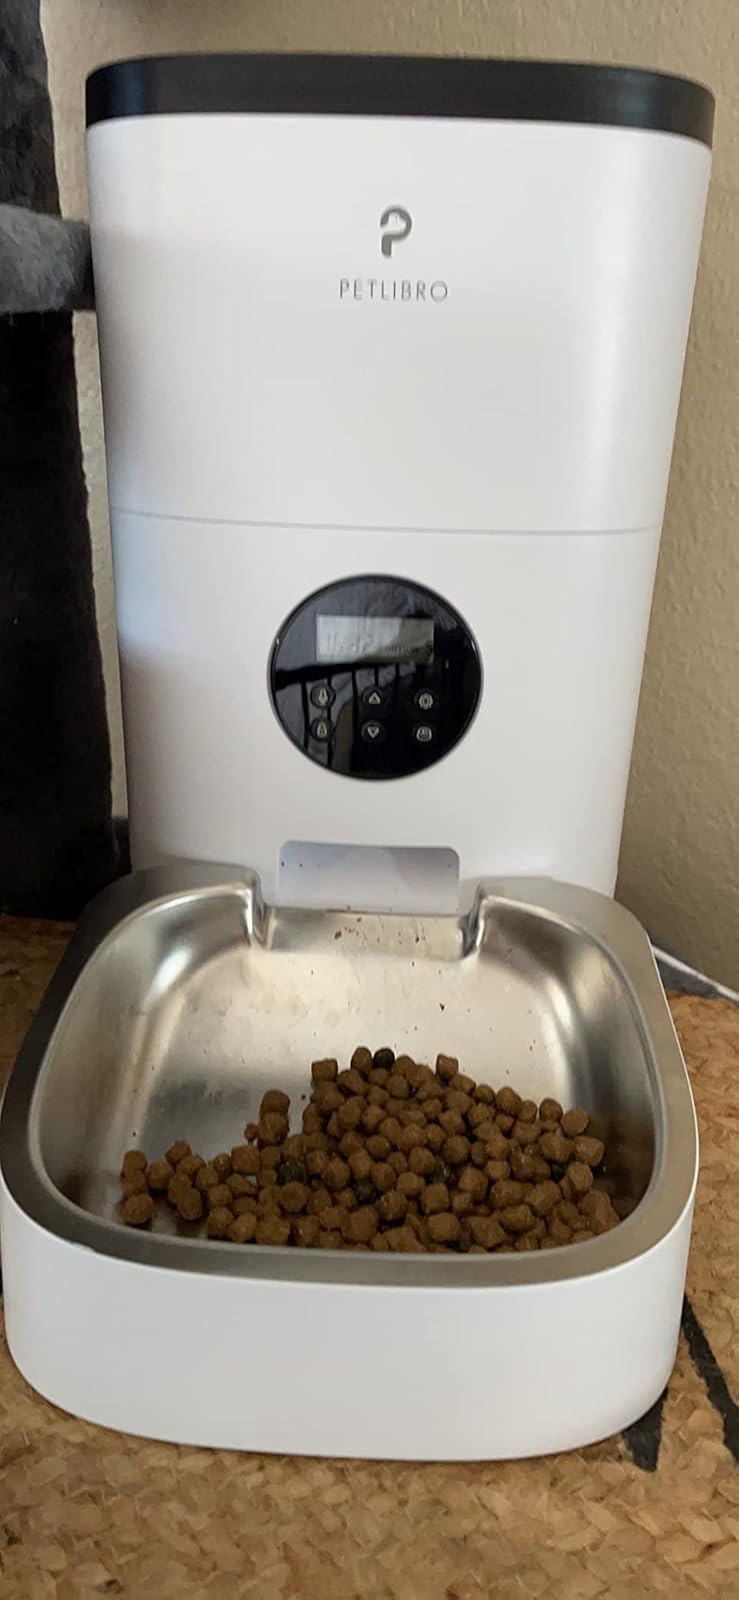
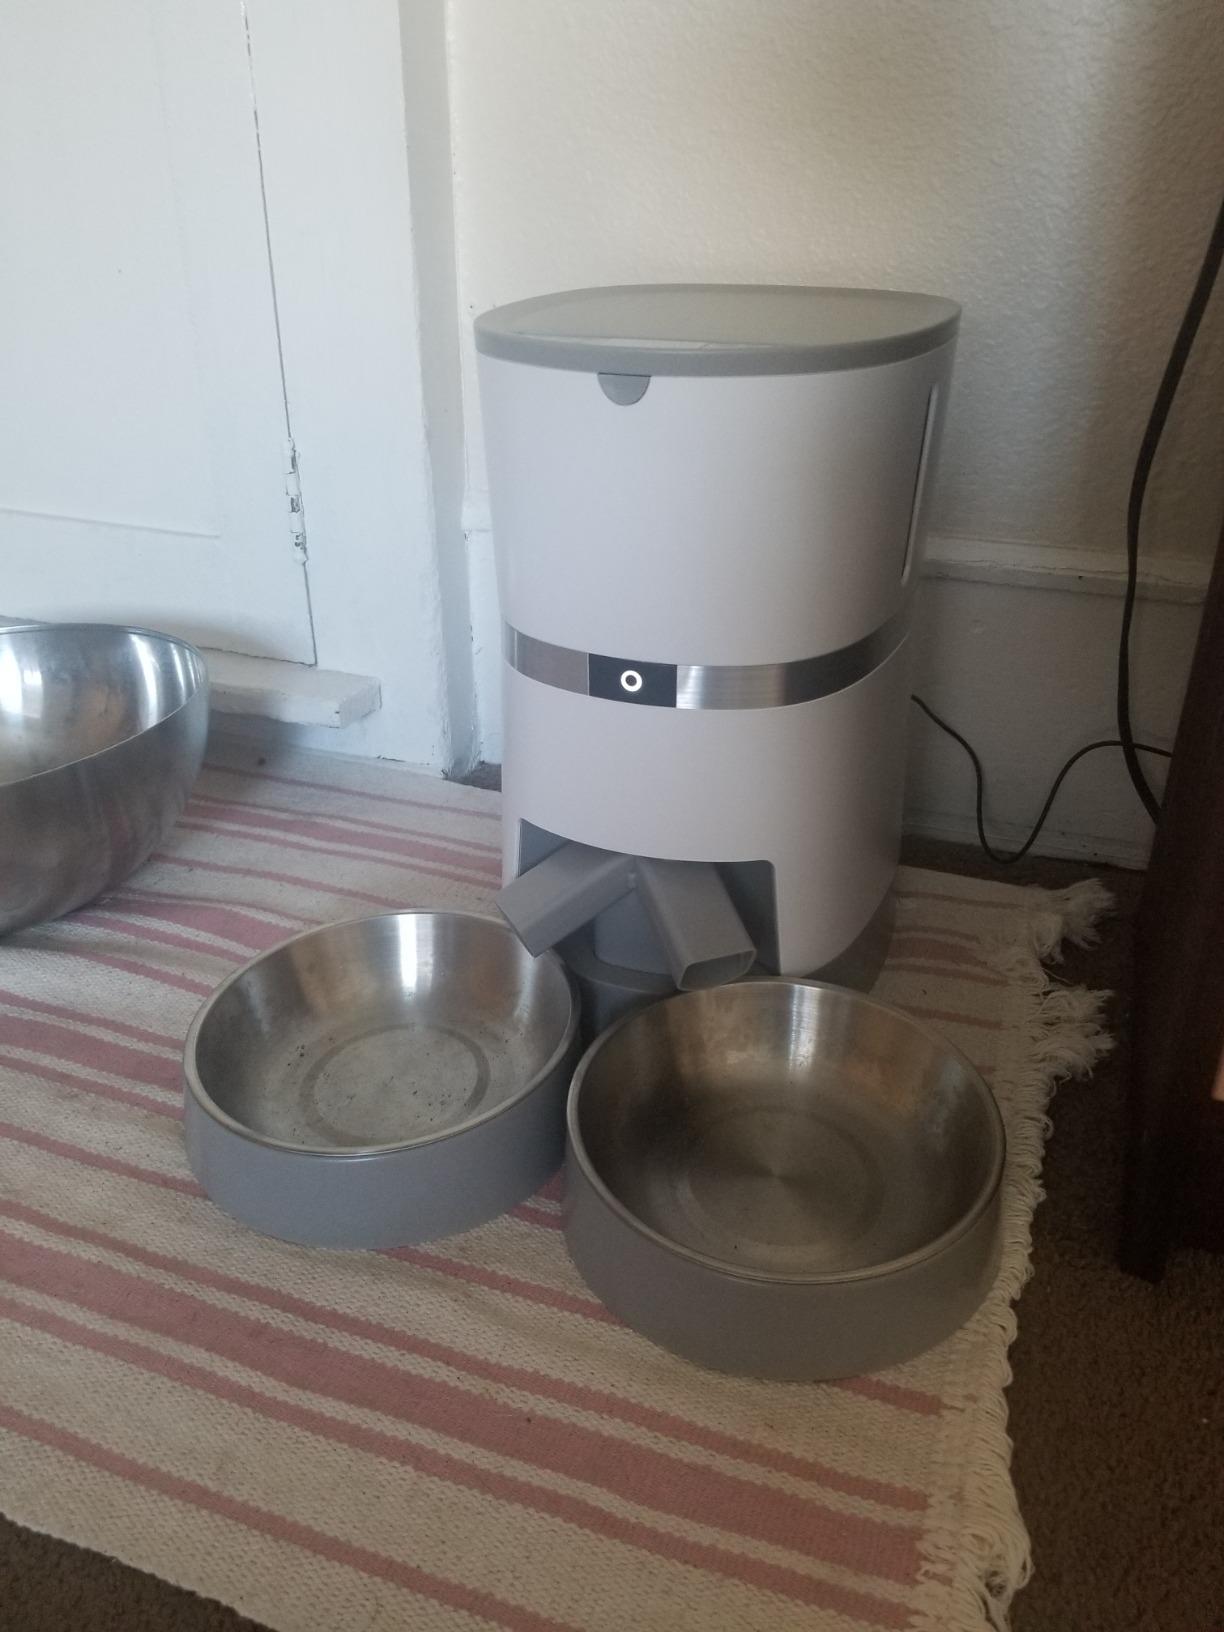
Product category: items_feeder
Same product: no